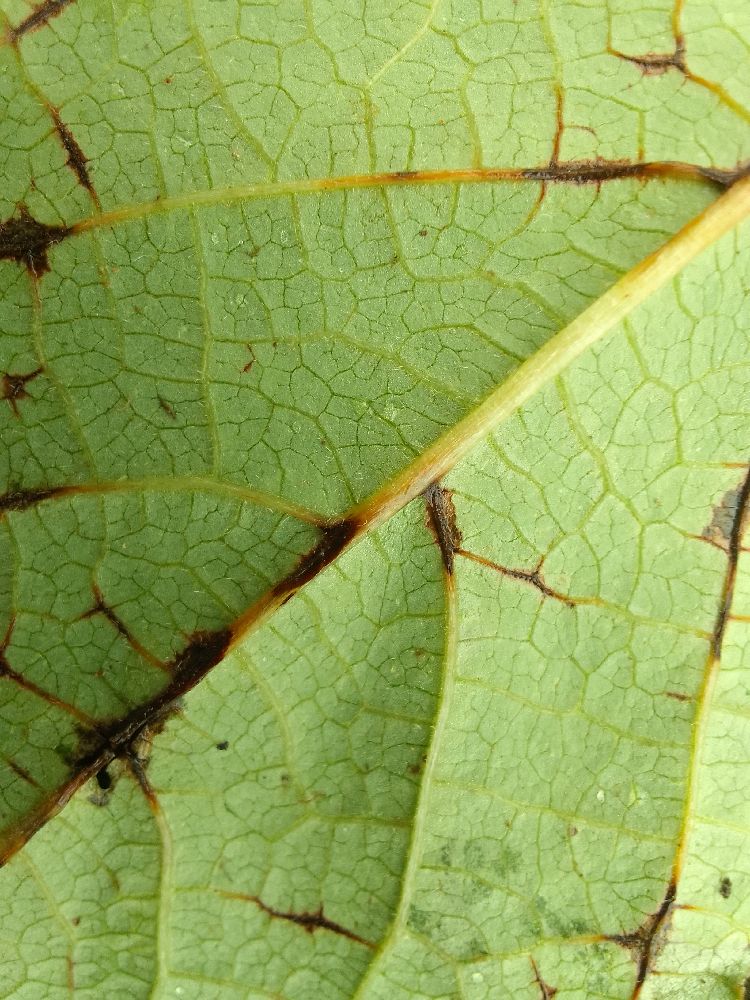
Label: anthracnose